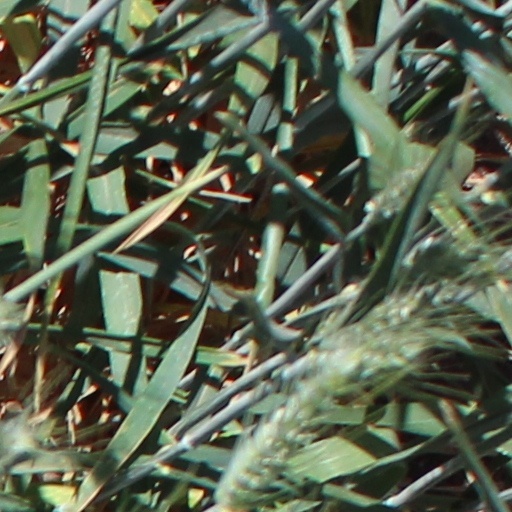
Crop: wheat